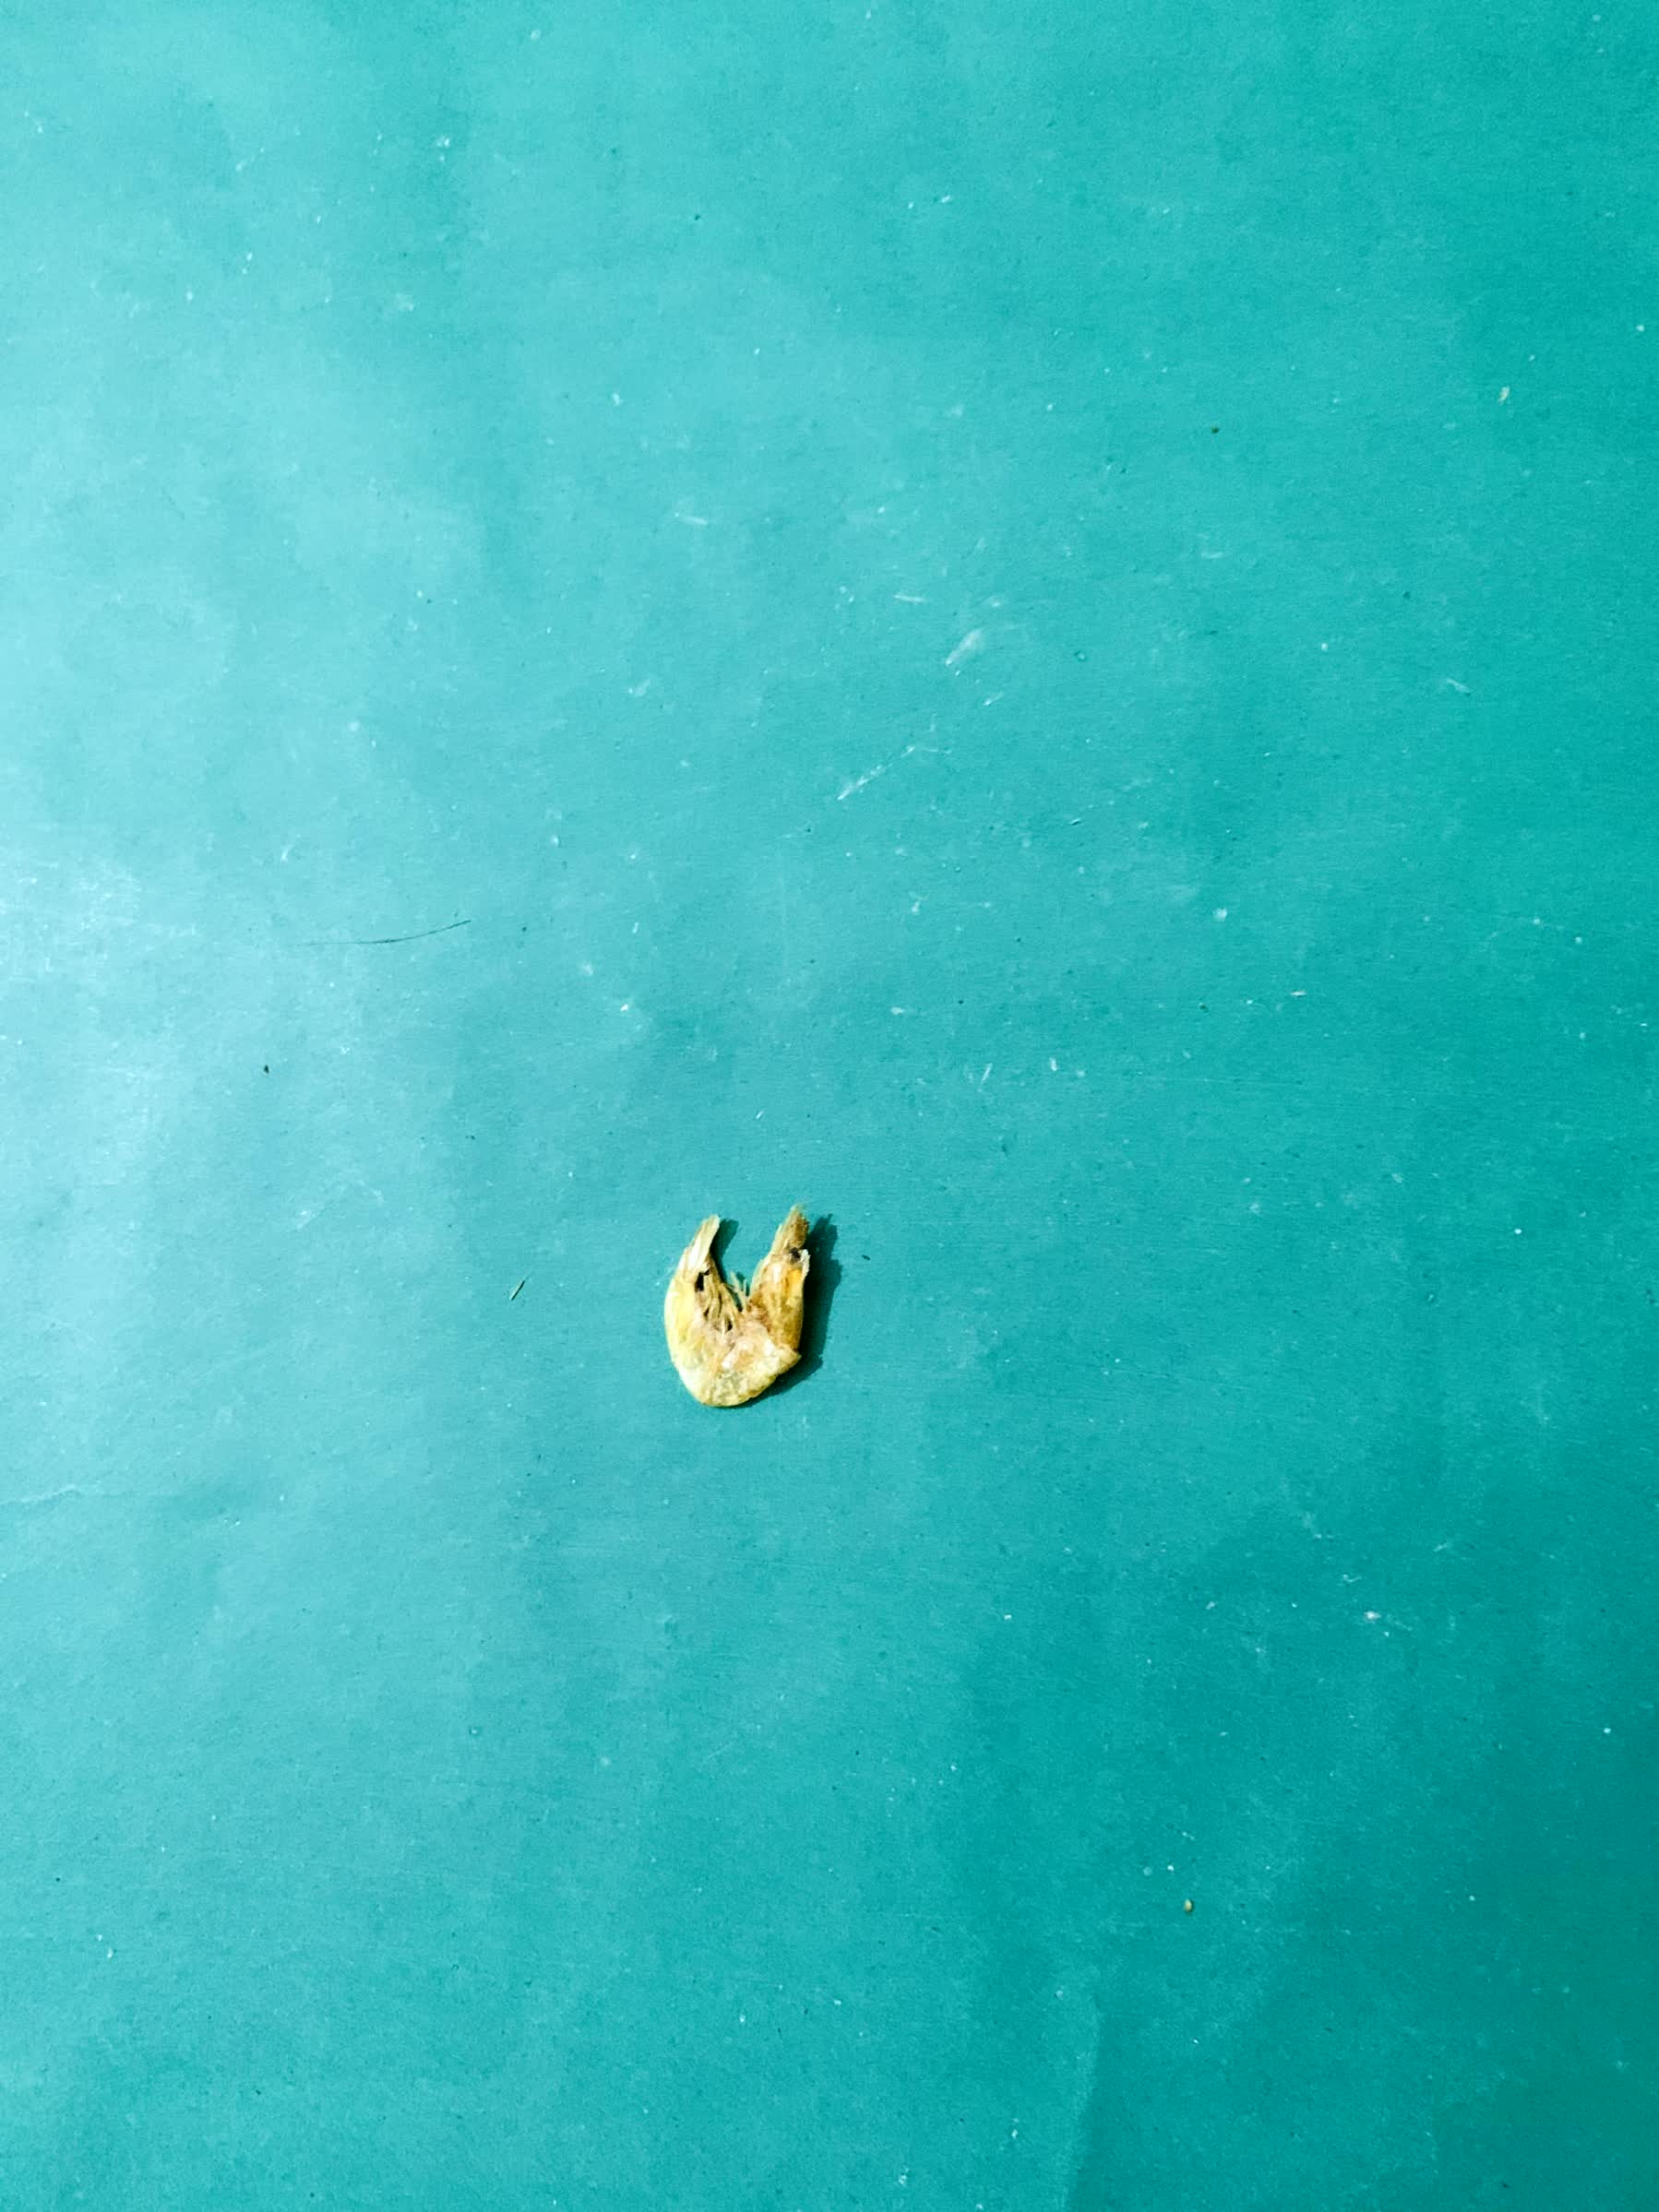
Species: chingri